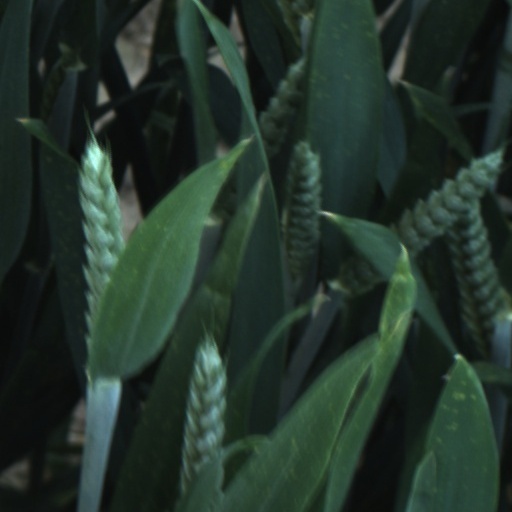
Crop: wheat